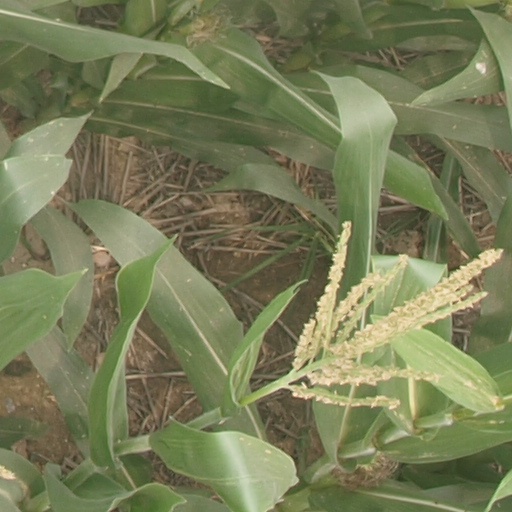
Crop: maize; corn